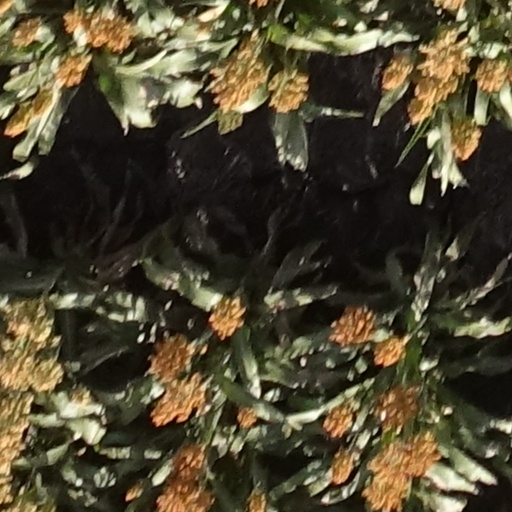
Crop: sorghum